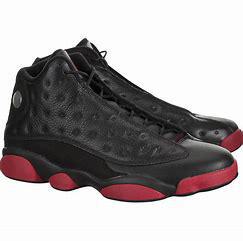
Brand: Jordan
Model: 13